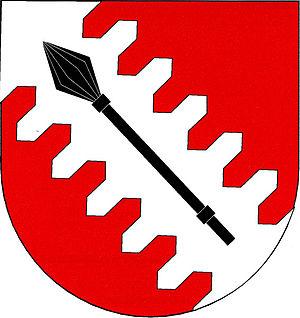
Žižkovo Pole est une commune du district de Havlíčkův Brod, dans la région de Vysočina, en Tchéquie. Sa population s'élevait à 372 habitants en 2019.